Pontville, Tasmania

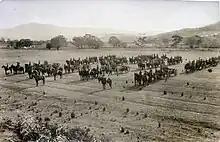
Pontville Brighton Australian army camp in Tasmania - WW1

Pontville is a rural locality in the local government areas (LGA) of Brighton and Southern Midlands in the Hobart and Central LGA regions of Tasmania. The locality is about north-west of the town of Brighton. The 2016 census has a population of 623 for the state suburb of Pontville.